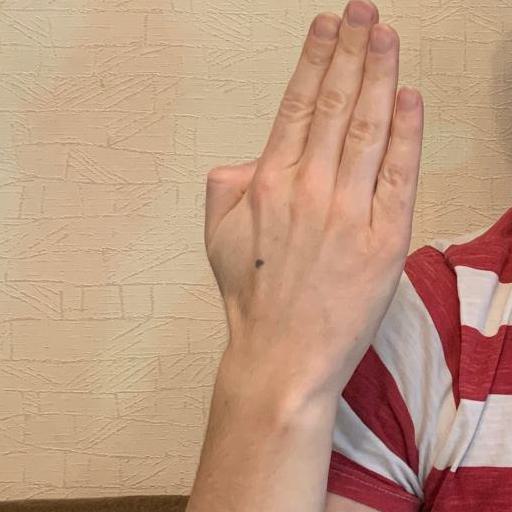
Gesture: stop_inverted